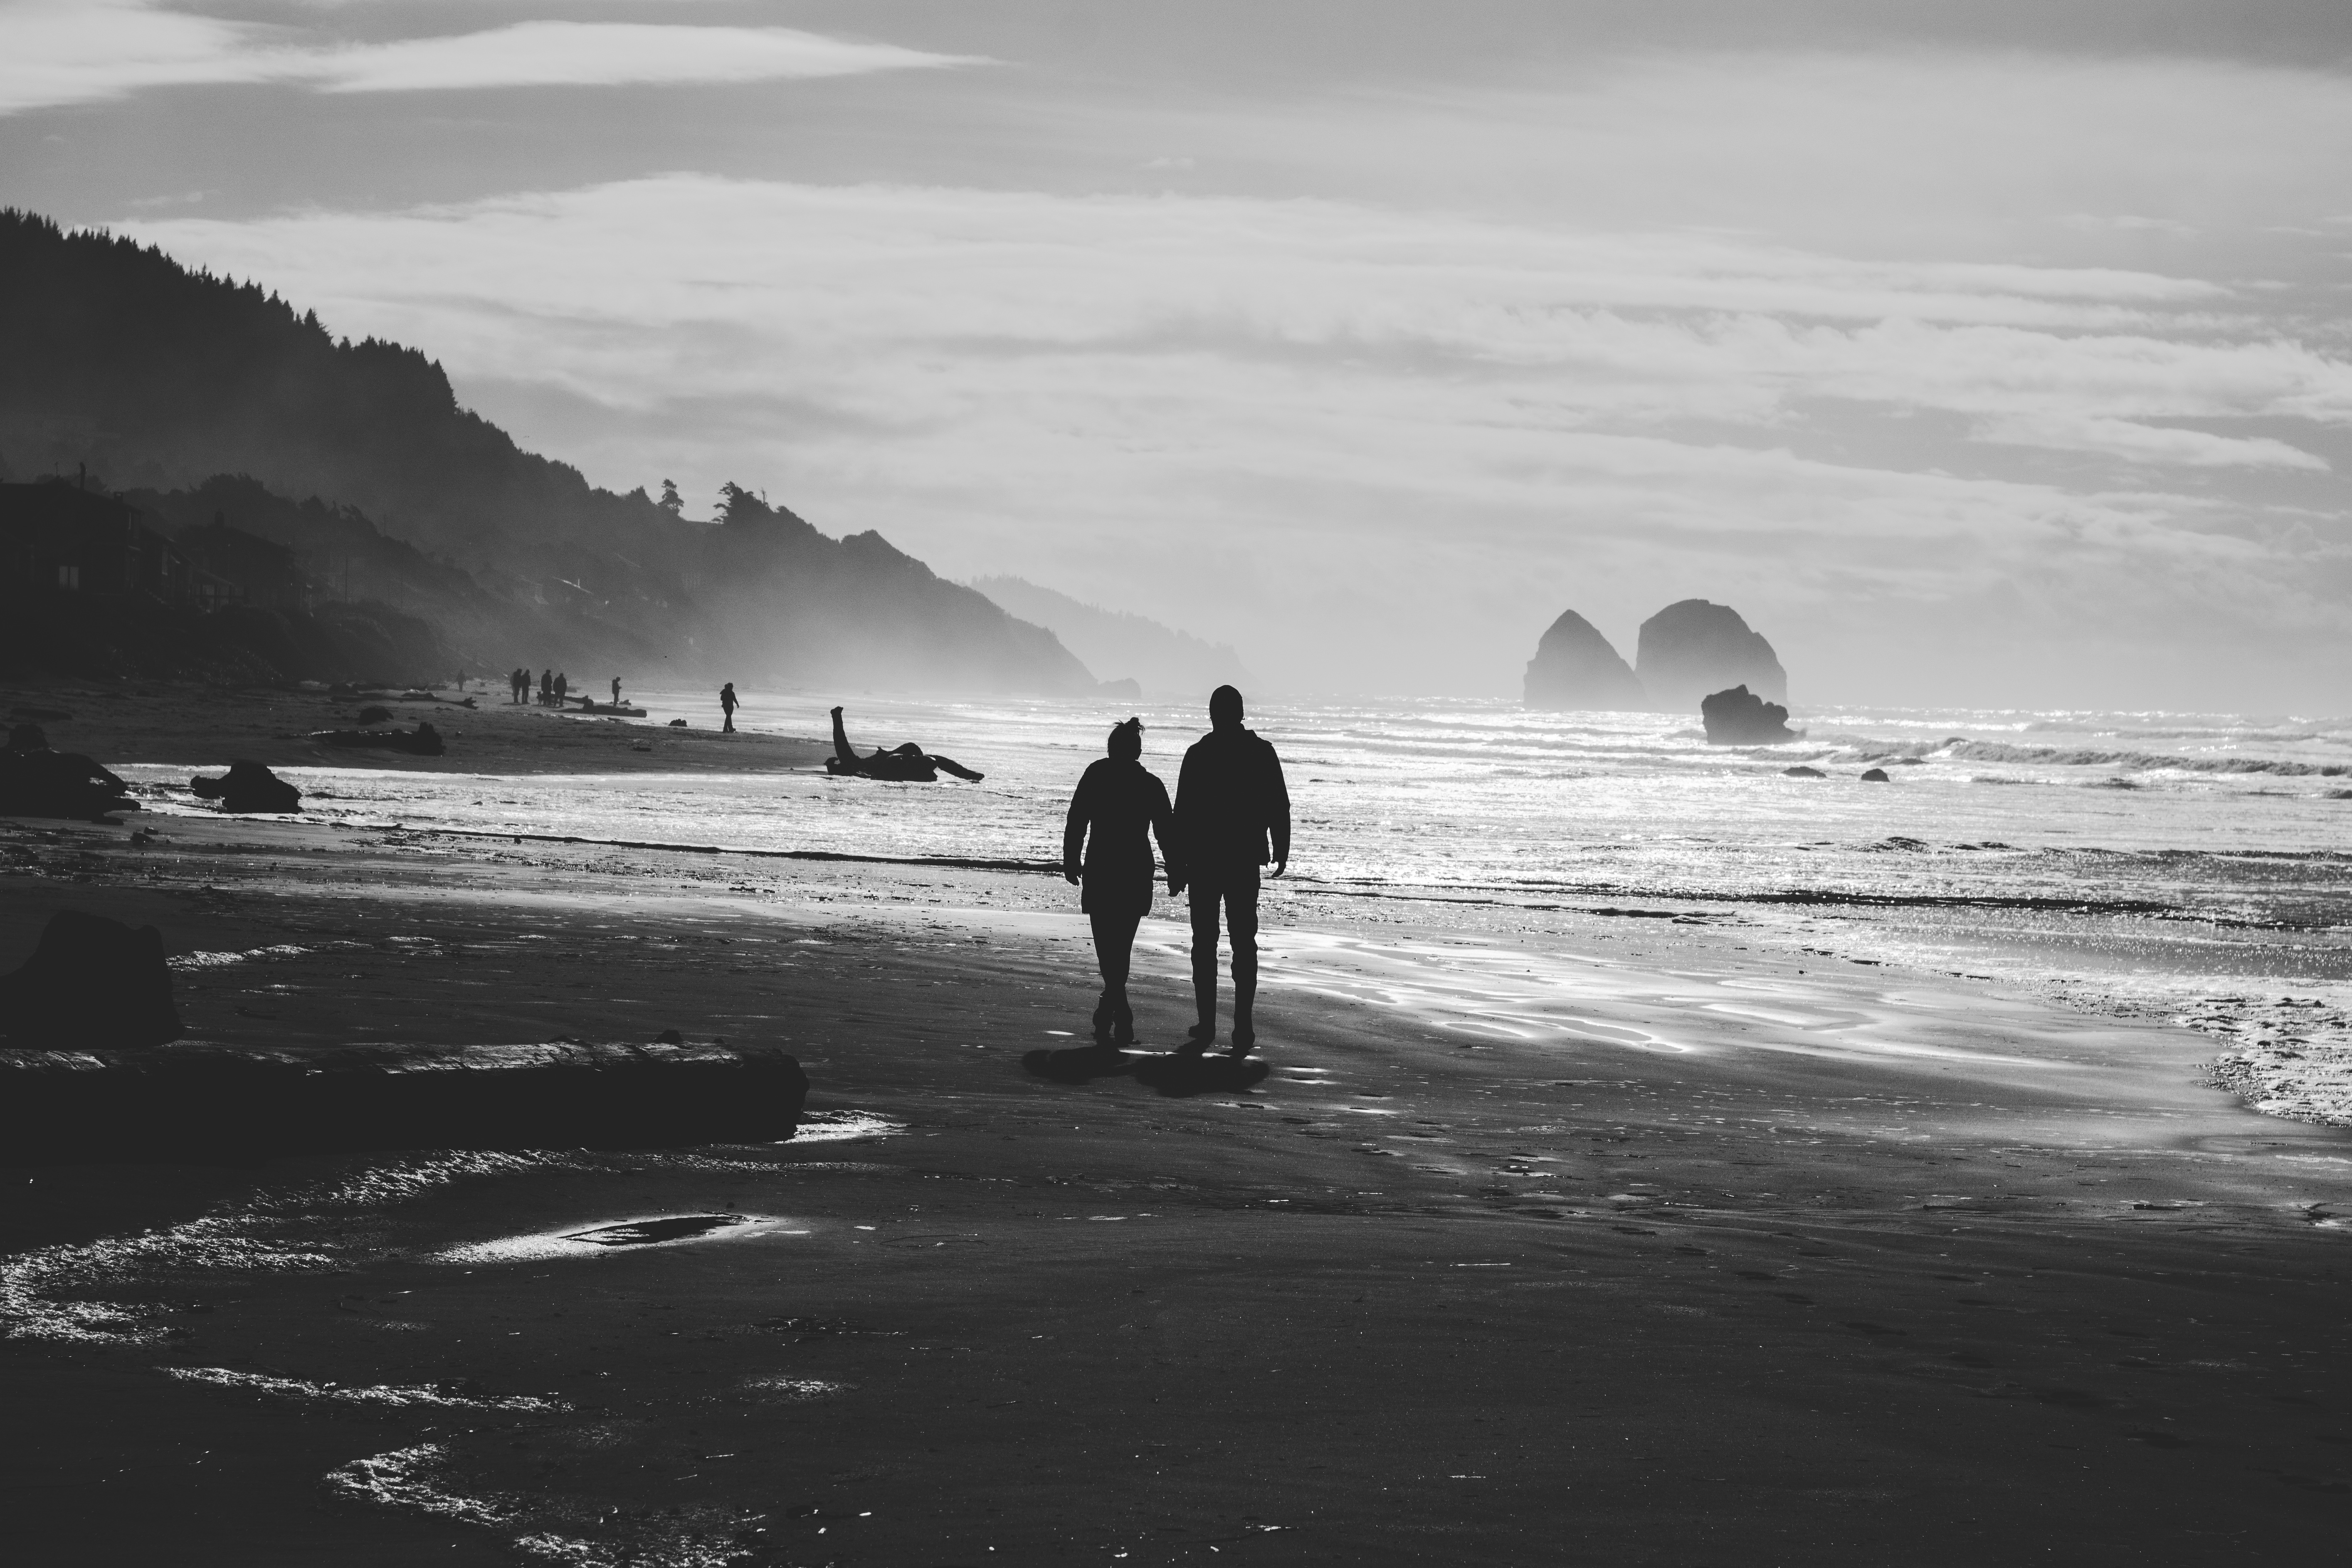
beach, sea, coast, sand, ocean, horizon, cloud, black and white, white, photography, shore, wave, surfing, bay, couple, holding hand, black, monochrome, body of water, photograph, monochrome photography, atmospheric phenomenon, wind wave